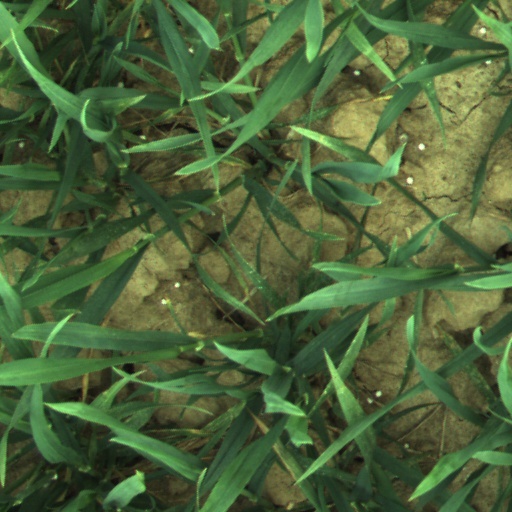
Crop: wheat